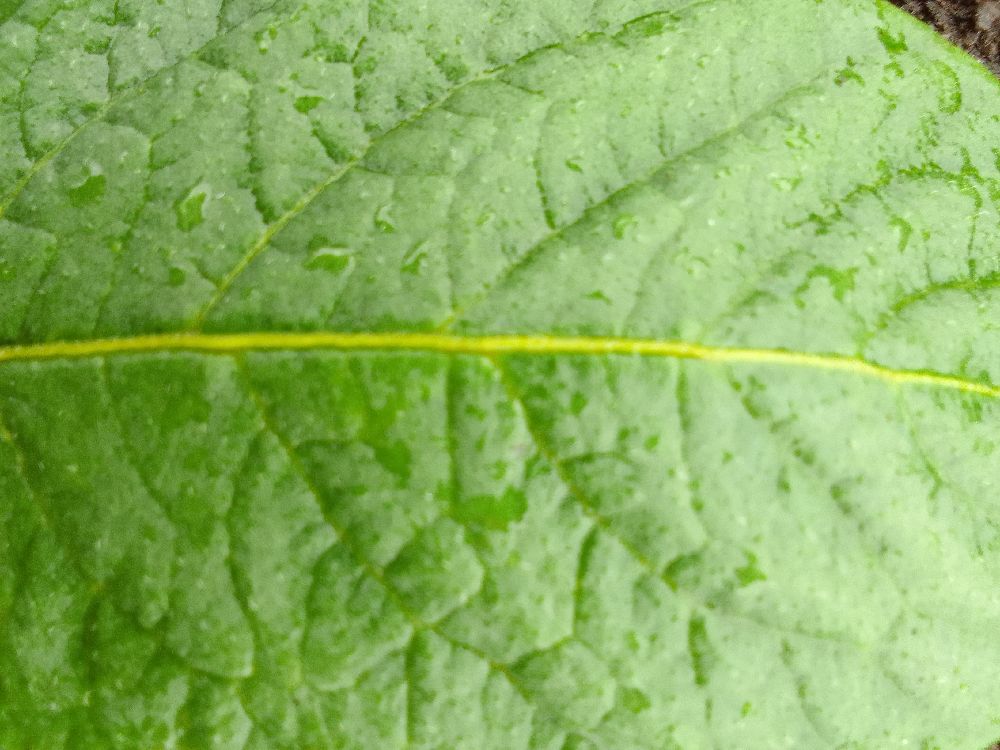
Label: Healthy